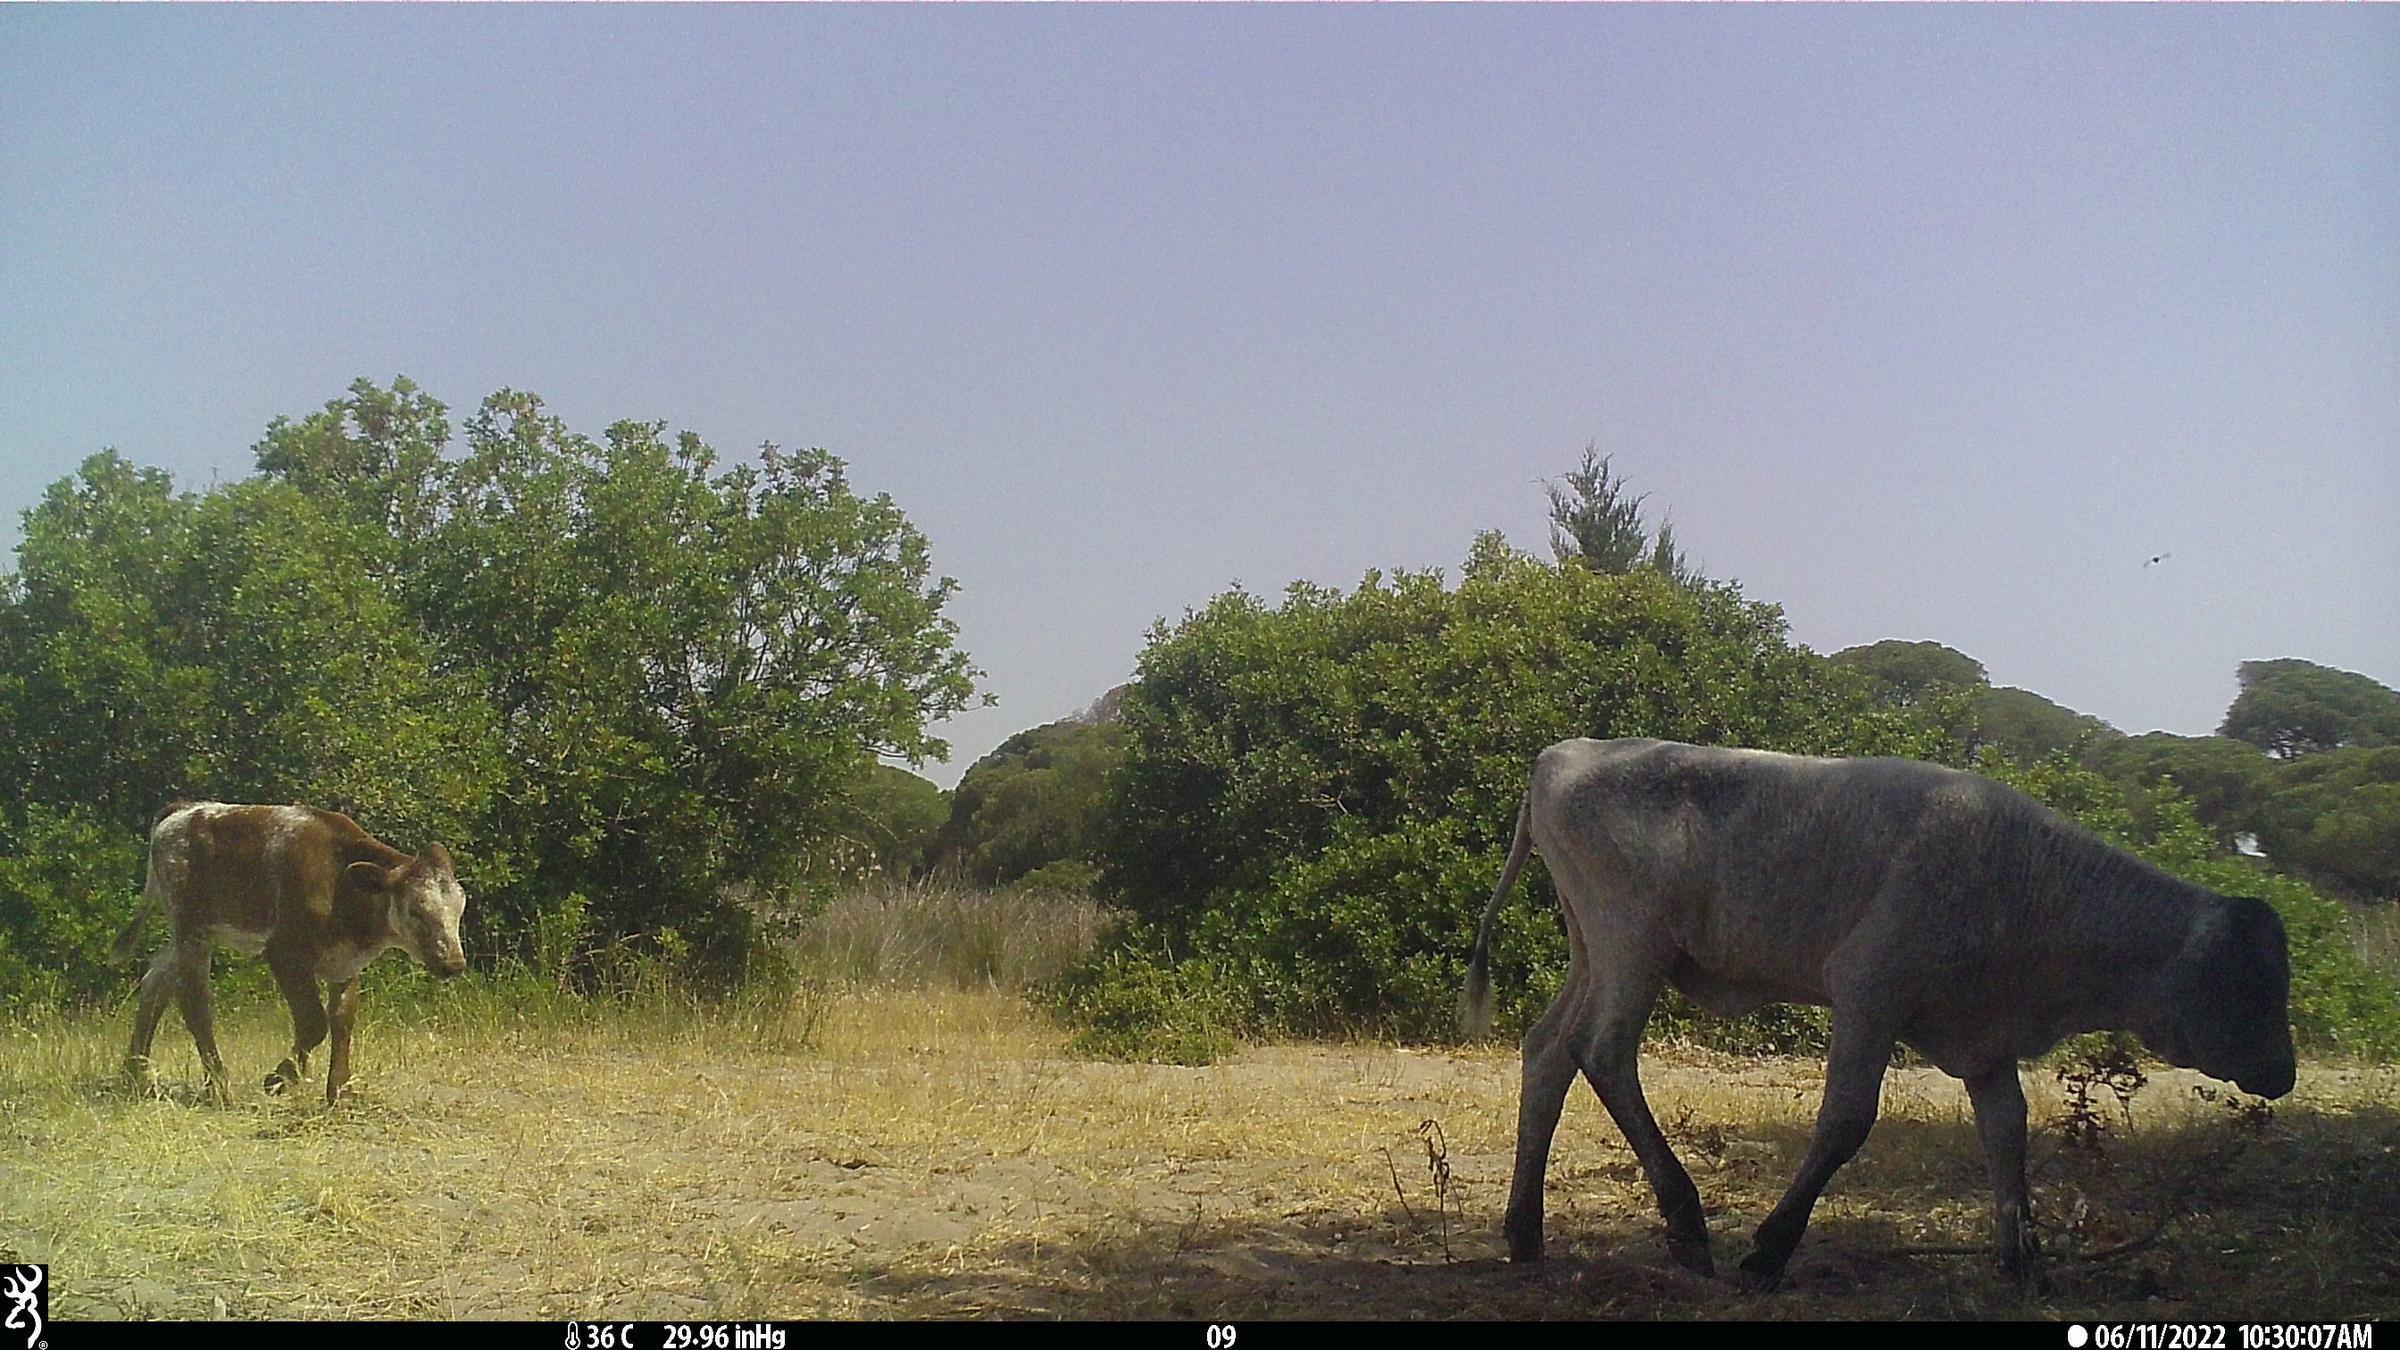
Species: Bos taurus